La Cienega Park

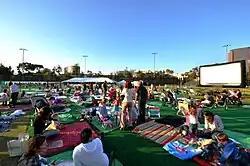
Movie Premiere at La Cienega Park

The park includes three baseball diamonds, two soccer fields, a jogging track, a playground, multiple tennis courts, and a community center. The park is managed and administered by Beverly Hills.